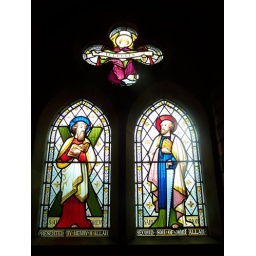
Saints Andrew and Simon window presented by Henry H Allan second son of John Allan